Stord Bridge

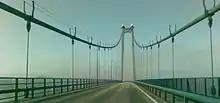
The bridge deck

The Triangle Link was passed by the various municipal councils in February and March 1988. Hordaland Public Roads Administration still supported a pontoon bridge, and stated that two and a half years of work on a master plan had been wasted. A new master plan for the Triangle Link was published in early 1989. During late 1989, advance tolls on the ferries was approved by the municipal councils and the county council. They recommended that collection start on 1 July 1990, but this was not immediately supported by the government.